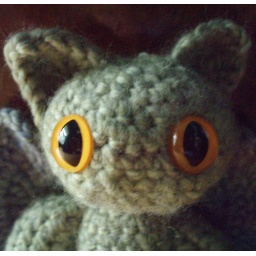
merino wool green kittyhawk with blue wings, stuffed with wool,love and reiki, yellow safety eyes. 4 in tall